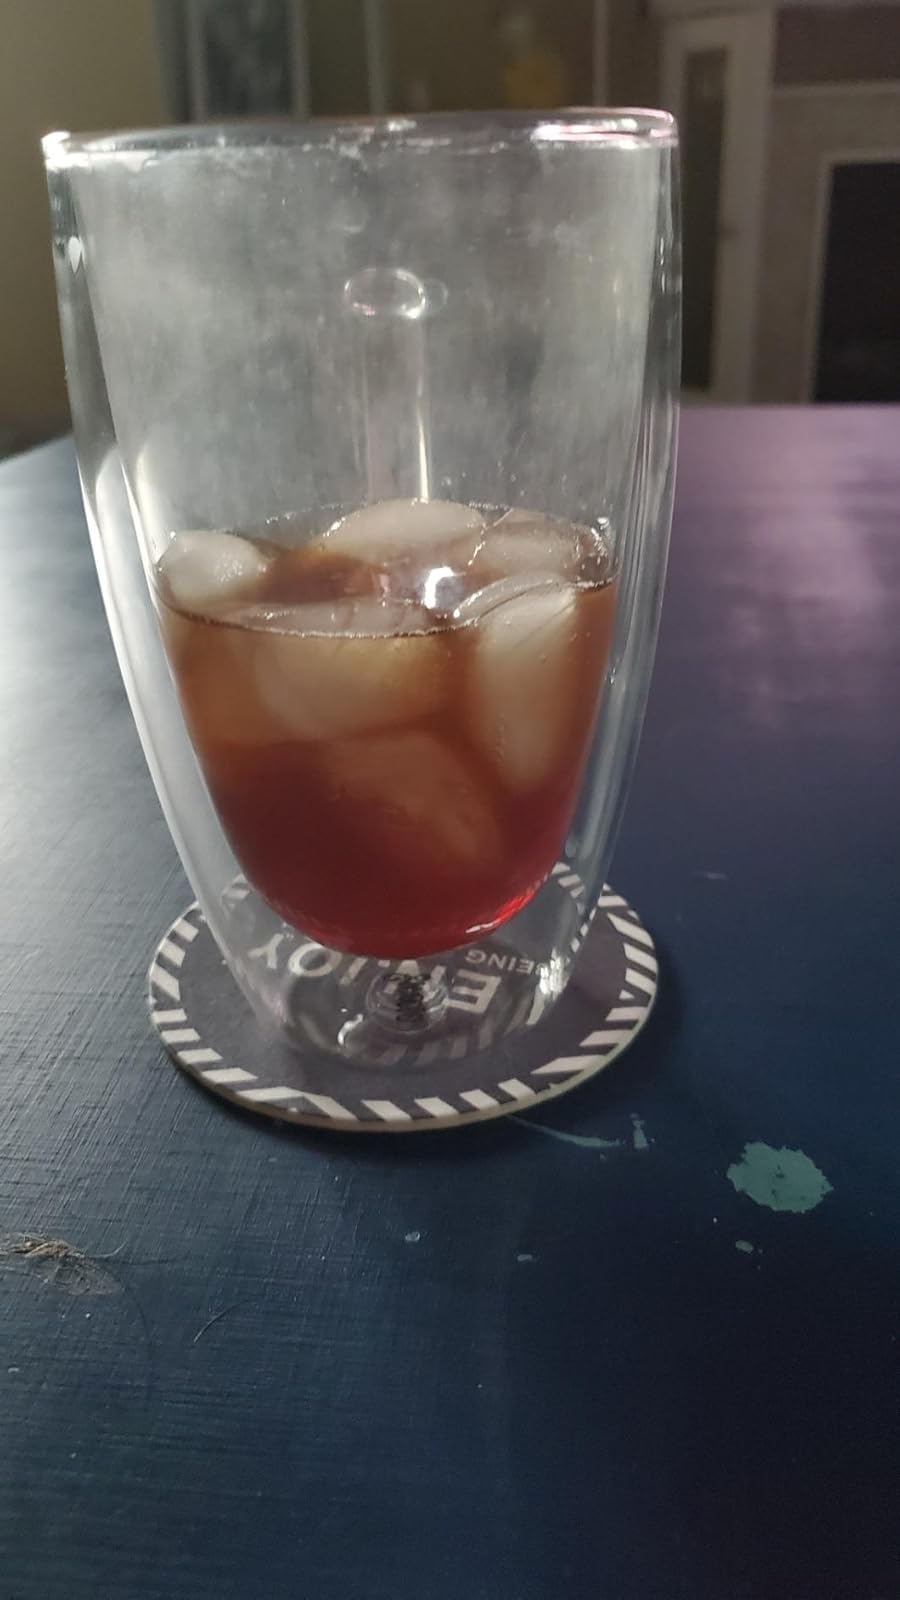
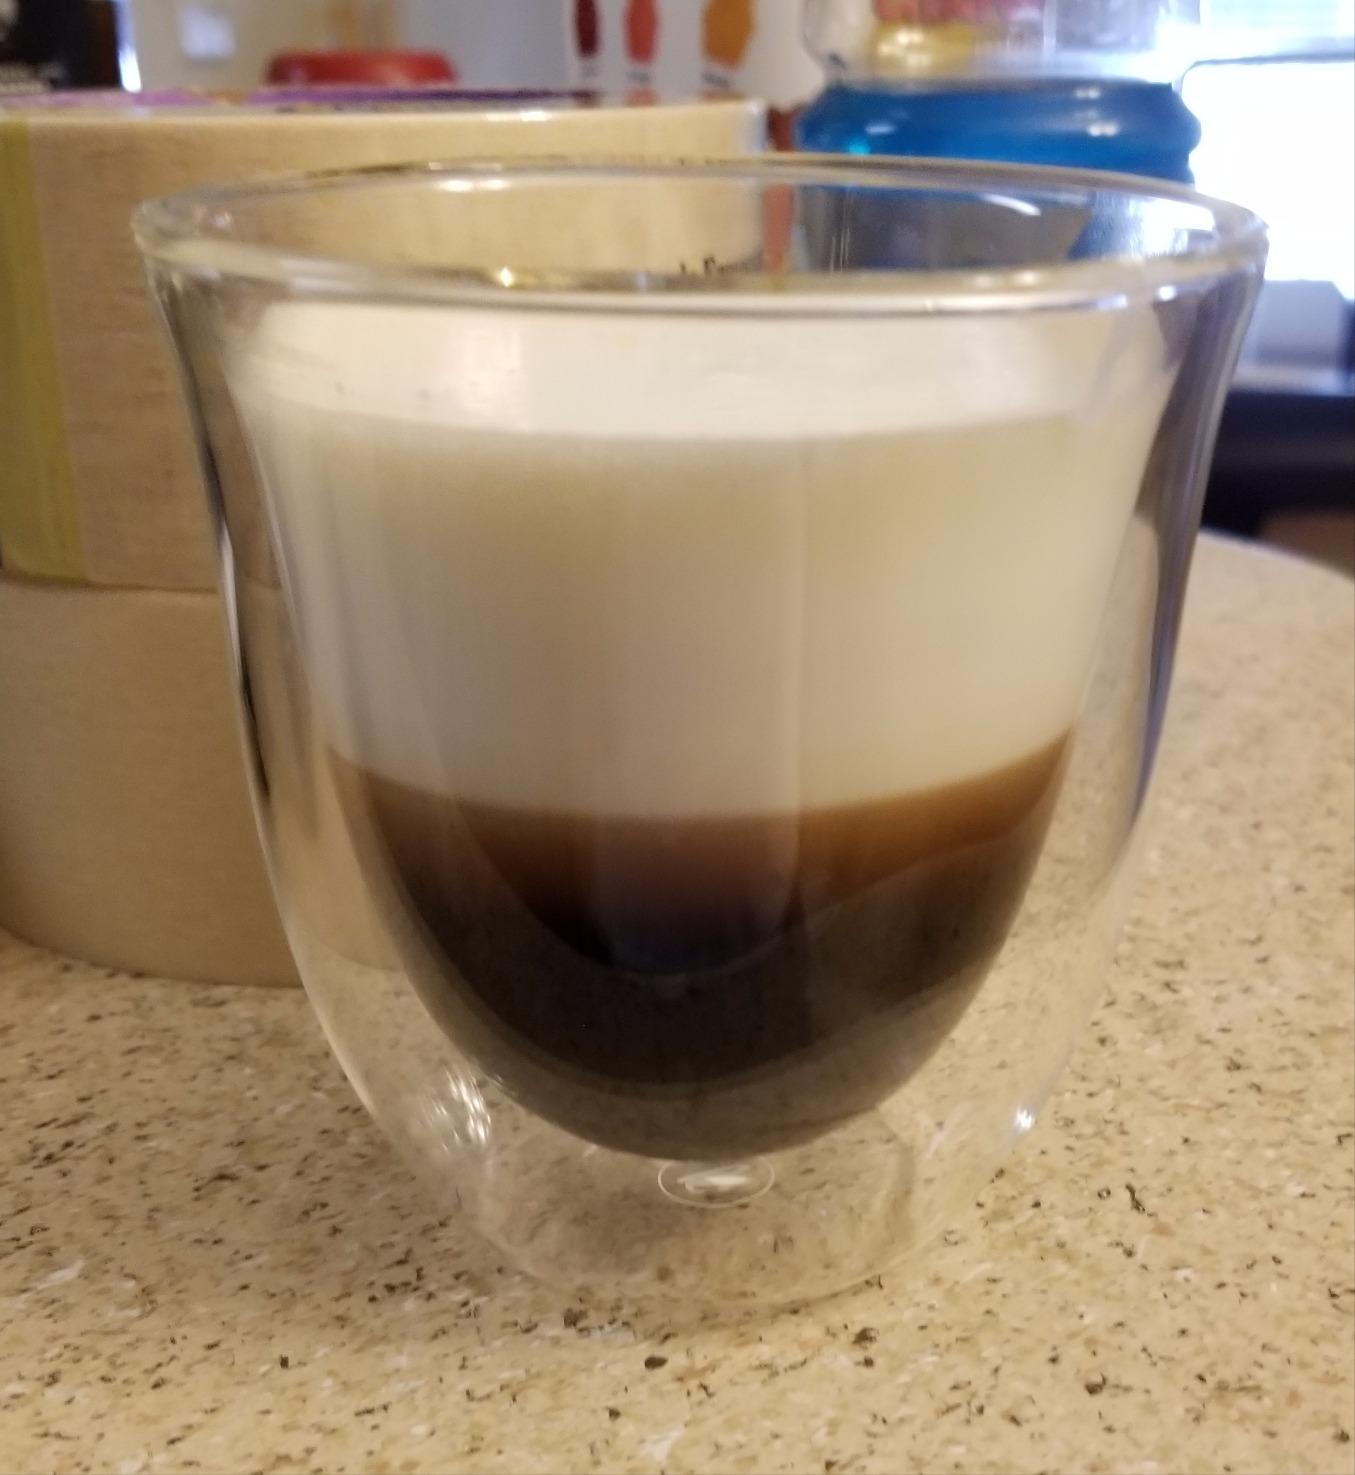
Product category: items_mug
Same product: no